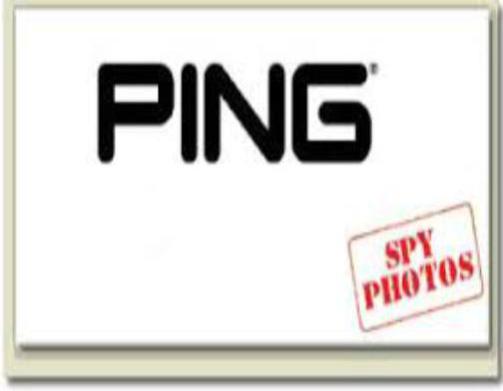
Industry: Clothes